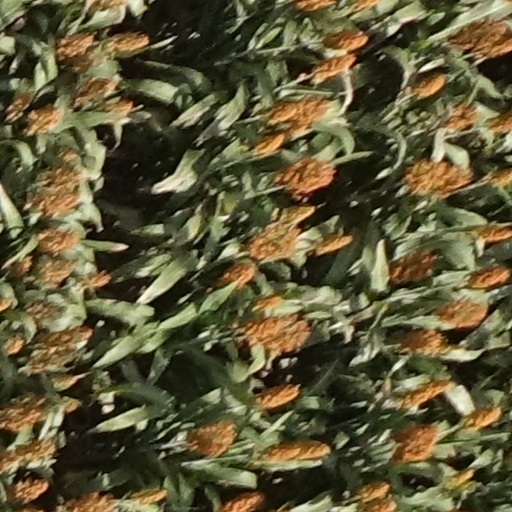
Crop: sorghum